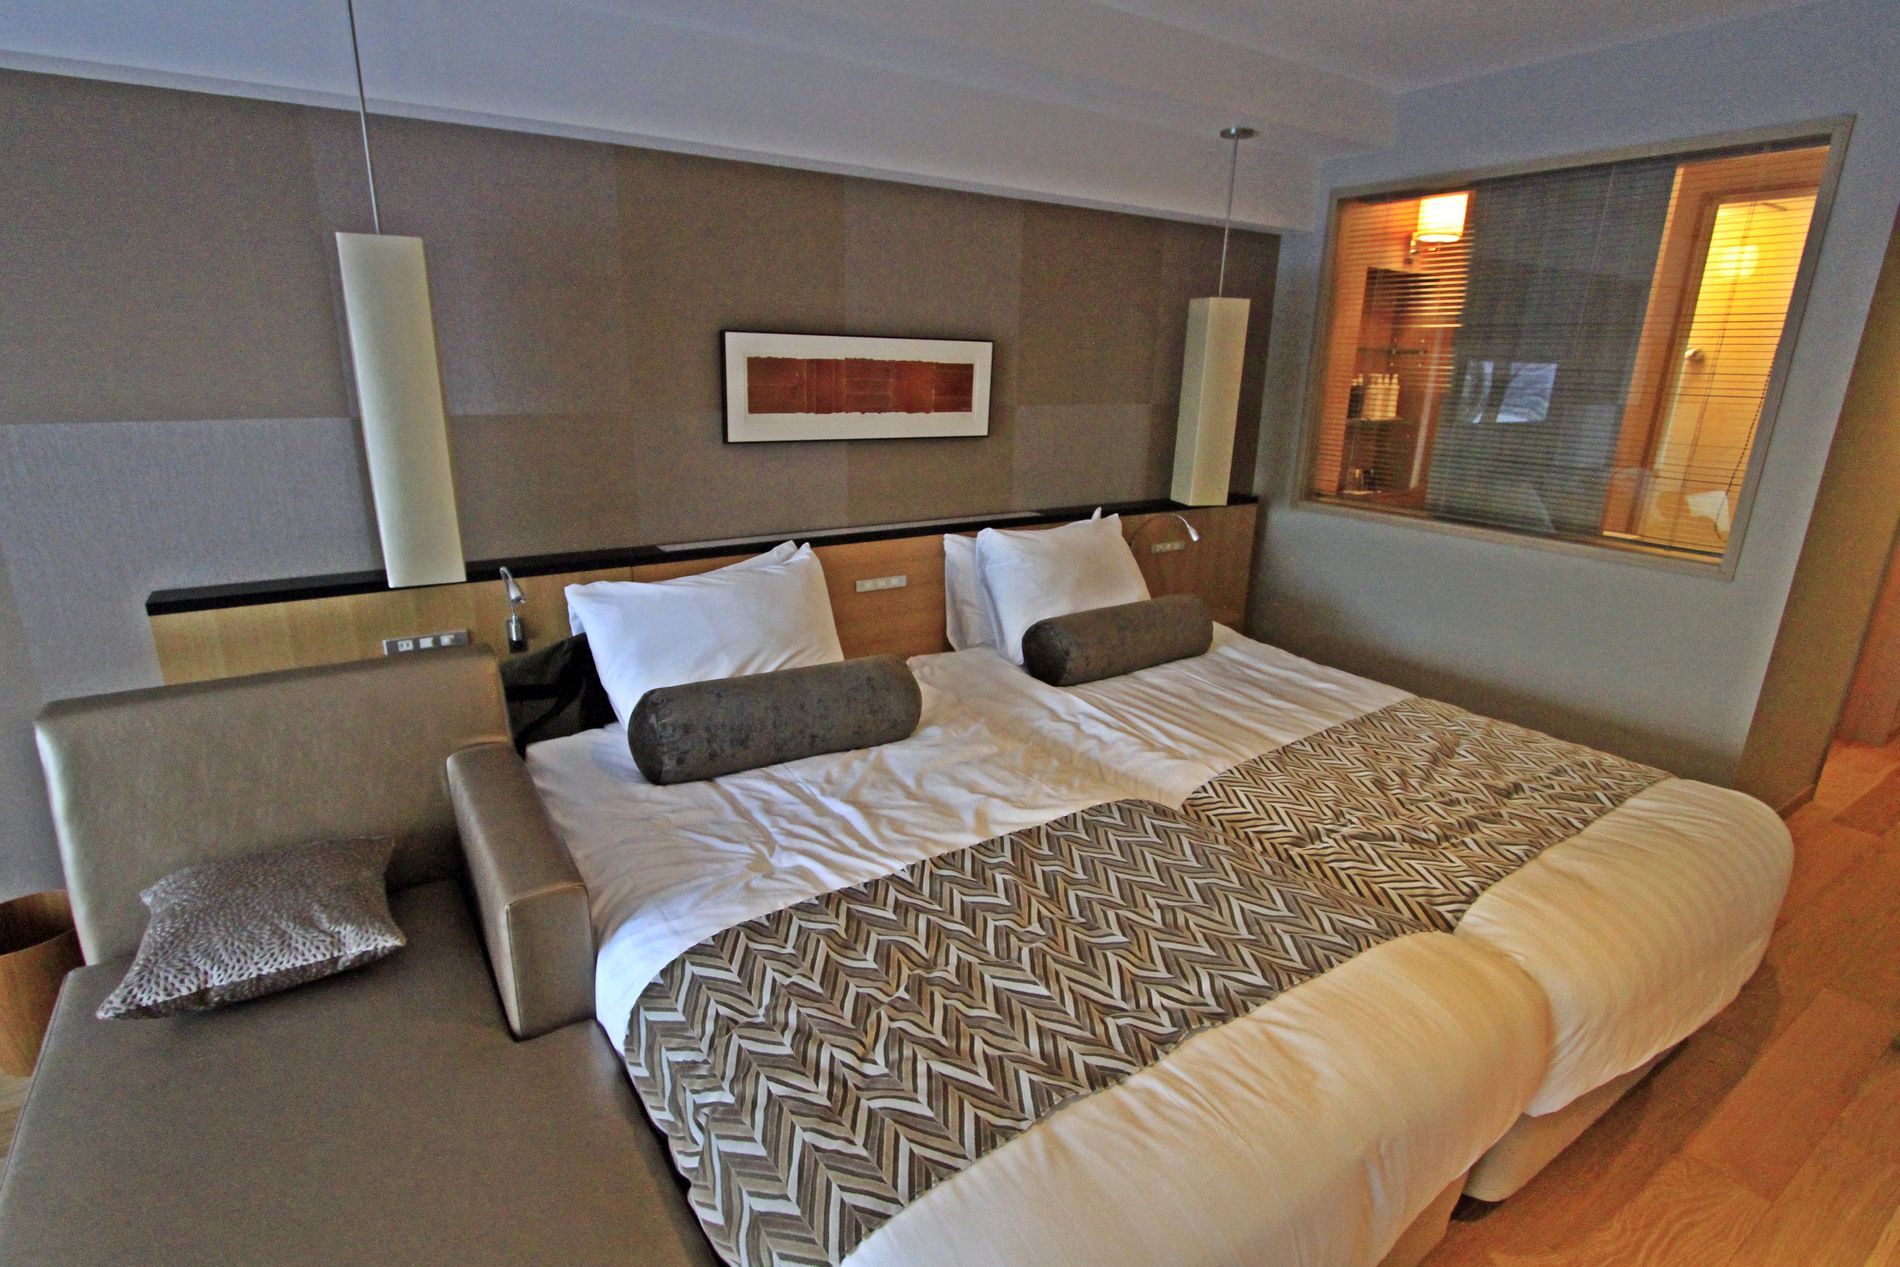
A bed room
This picture displays a contemporary bedroom featuring a white and brown cushion, a brown sofa, two tall lamps, along with decorative items above the bed, and a bathroom located behind the space
This is a wide-angle shot of a modern bathroom that has a white bed and a brown couch along with decorated walls and white lamps The color palette of this photo includes light brown from the walls and floors light gray and white from the bed and beige and brown from the couch
Labels: Cushion, Home Decor, Furniture, Indoors, Interior Design, Bed, Floor, Flooring, Bedroom, Room, Electronics, Speaker, Architecture, Building, Housing, Door, Corner, Dorm Room, Wood, Mattress, Hotel, Couch, Living Room, Lamp, Bathroom
Camera: Canon Canon EOS 7D
Lens: 10.0 - 22.0 mm, Canon EF-S 10-22mm f/3.5-4.5 USM
Aperture: F3.5
Exposure: 1/200 sec
ISO: 3200
Focal length: 10.0 mm